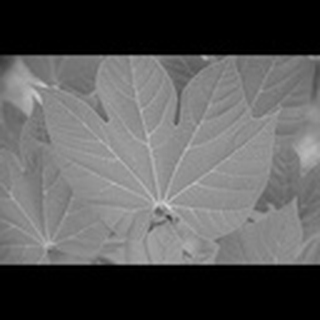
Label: healthy_cotton